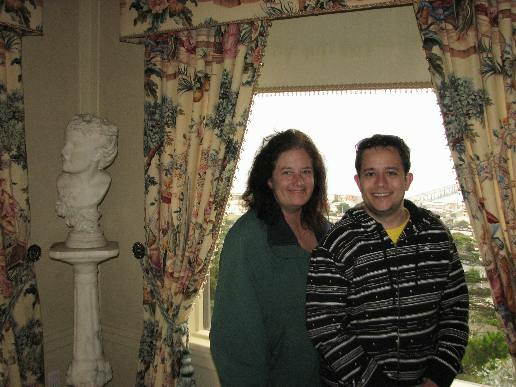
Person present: Yes